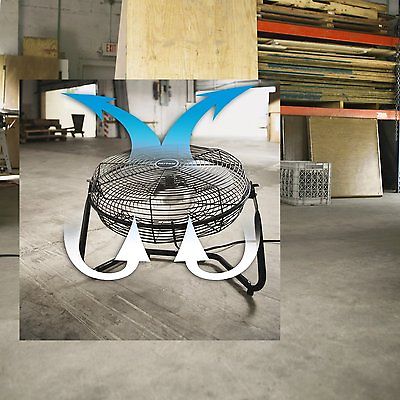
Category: fan